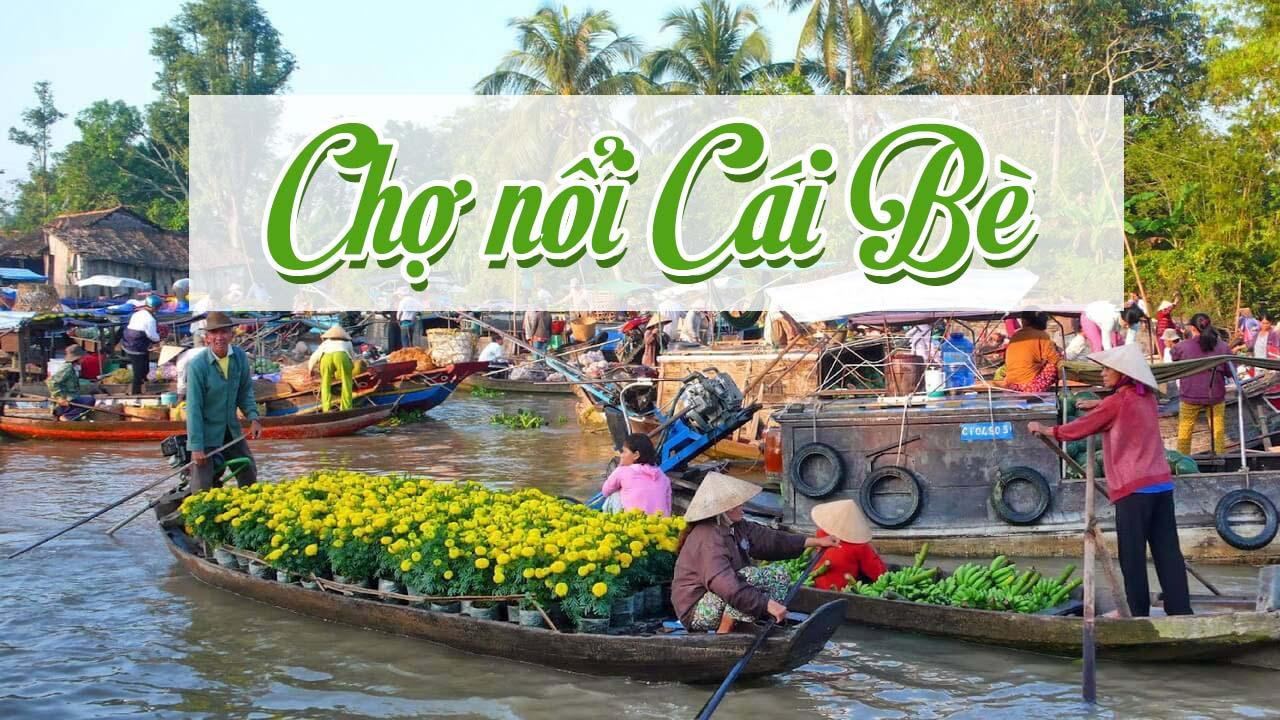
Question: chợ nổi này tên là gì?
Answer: chợ nổi cái bè